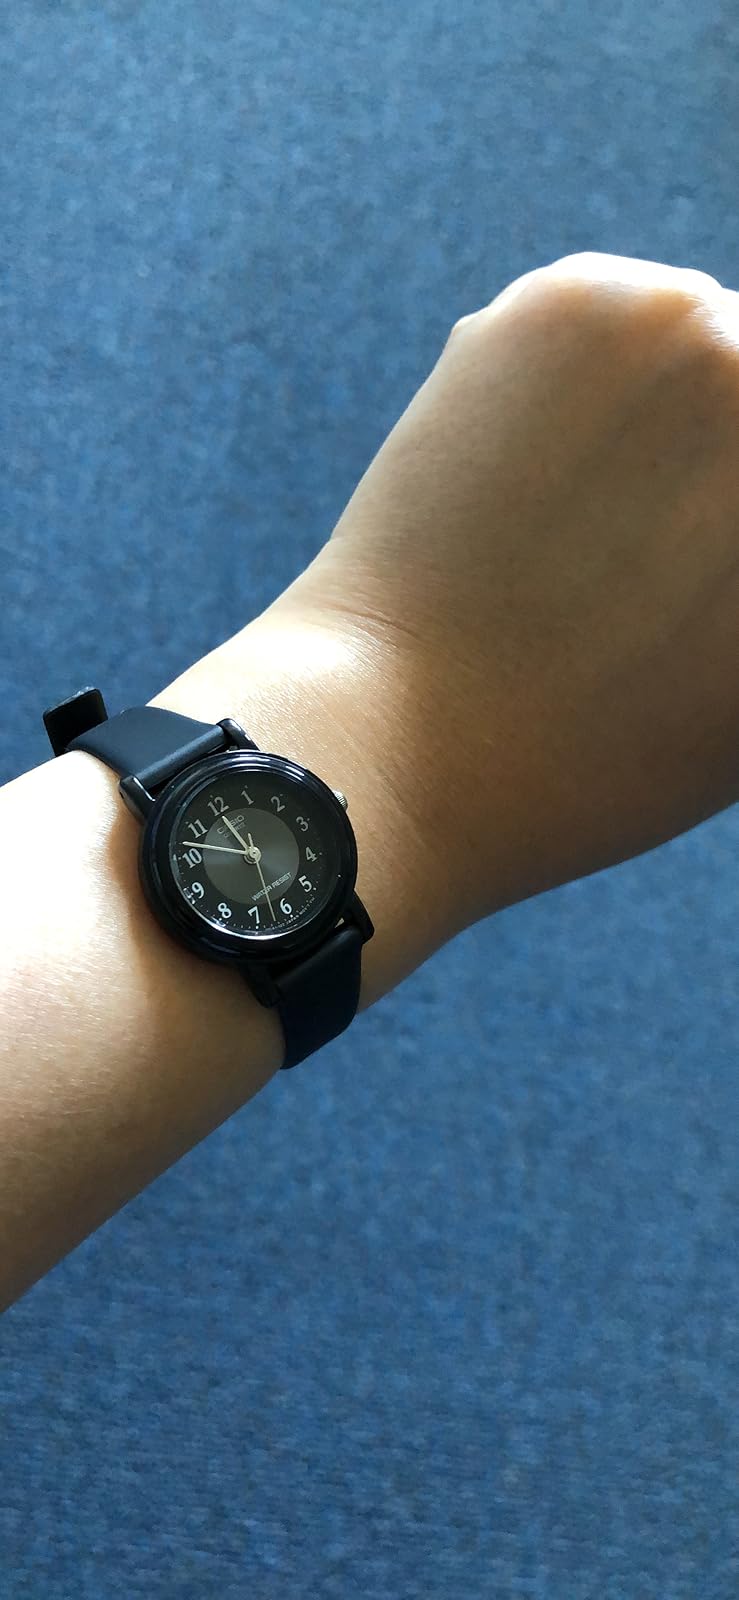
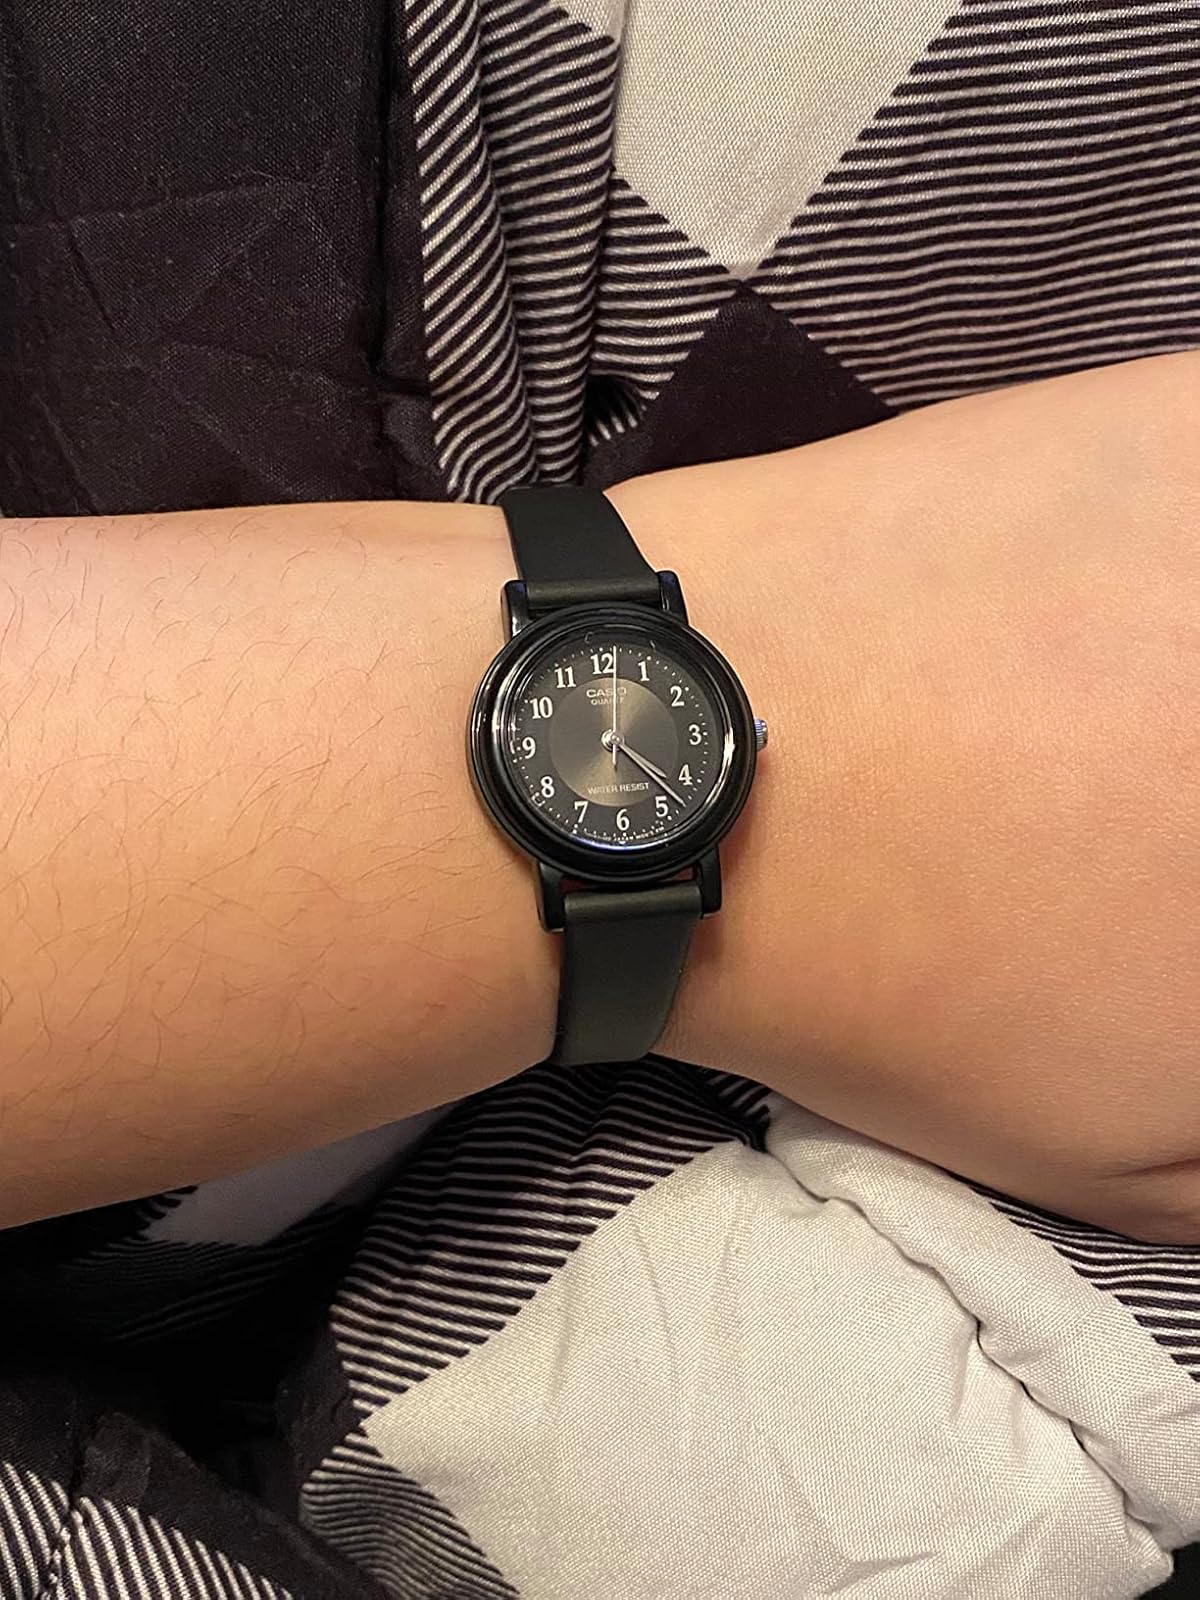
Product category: accessories_watch
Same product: yes